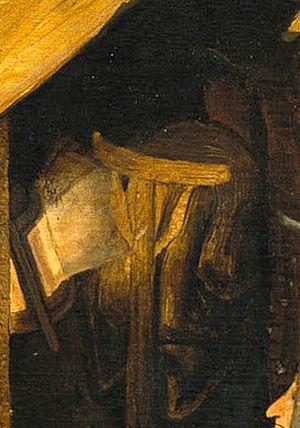
Les Proverbes flamands, appelé ou sous-titré Le Monde renversé ou encore La Huque bleue, est une peinture de Pieter Brueghel l'Ancien, datée de 1559, actuellement à la Gemäldegalerie de Berlin qui fait partie du corpus certain de l'Œuvre peint de Pieter Brueghel l'Ancien. Il existe un autre tableau, Douze proverbes flamands, attribué également à Brueghel l'Ancien mais dont l'attribution est incertaine.